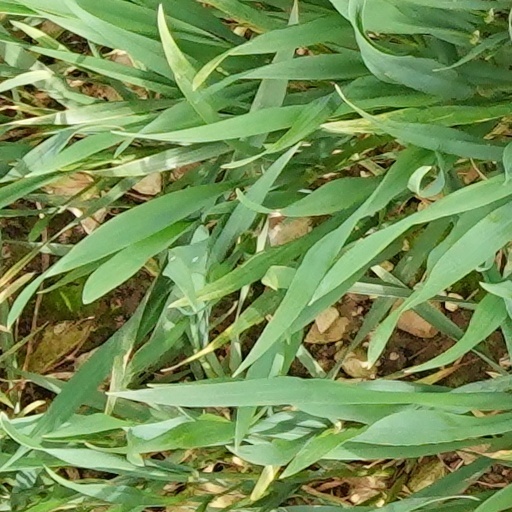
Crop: wheat